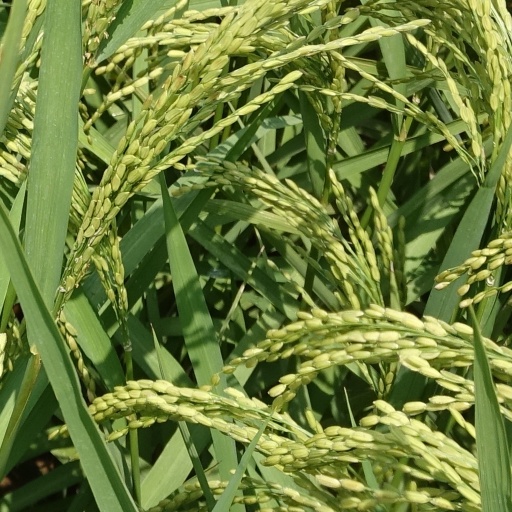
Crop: rice